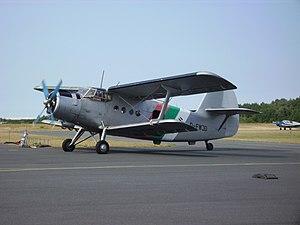
Un Antonov An-2 Español: Un Antonov An-2 Svenska: En Antonov An-2